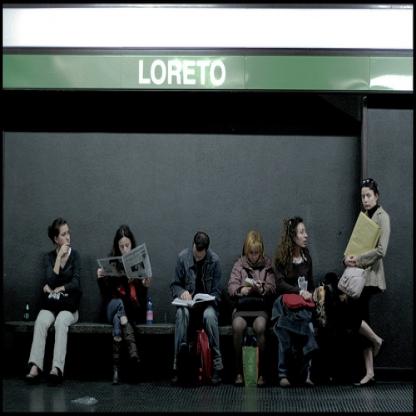
Scene: Indoor